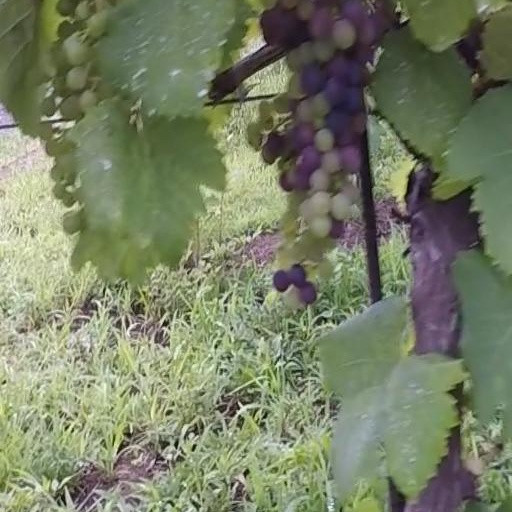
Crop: grape